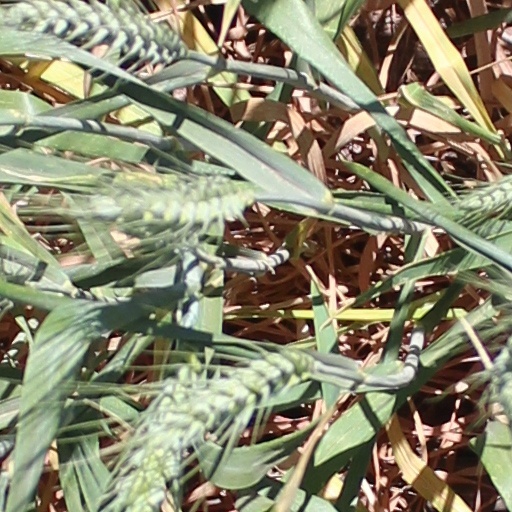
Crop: wheat